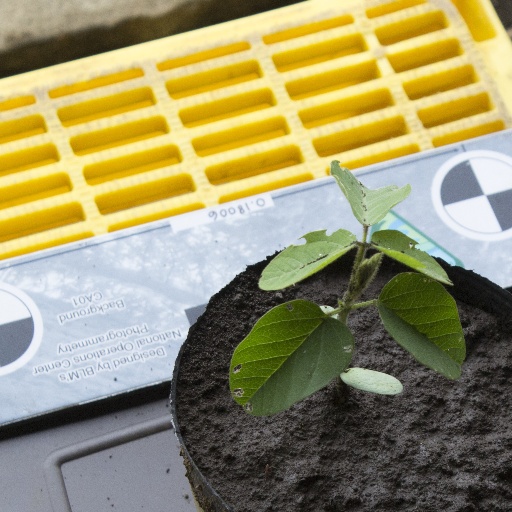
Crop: soybean